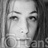
Emotion: neutral